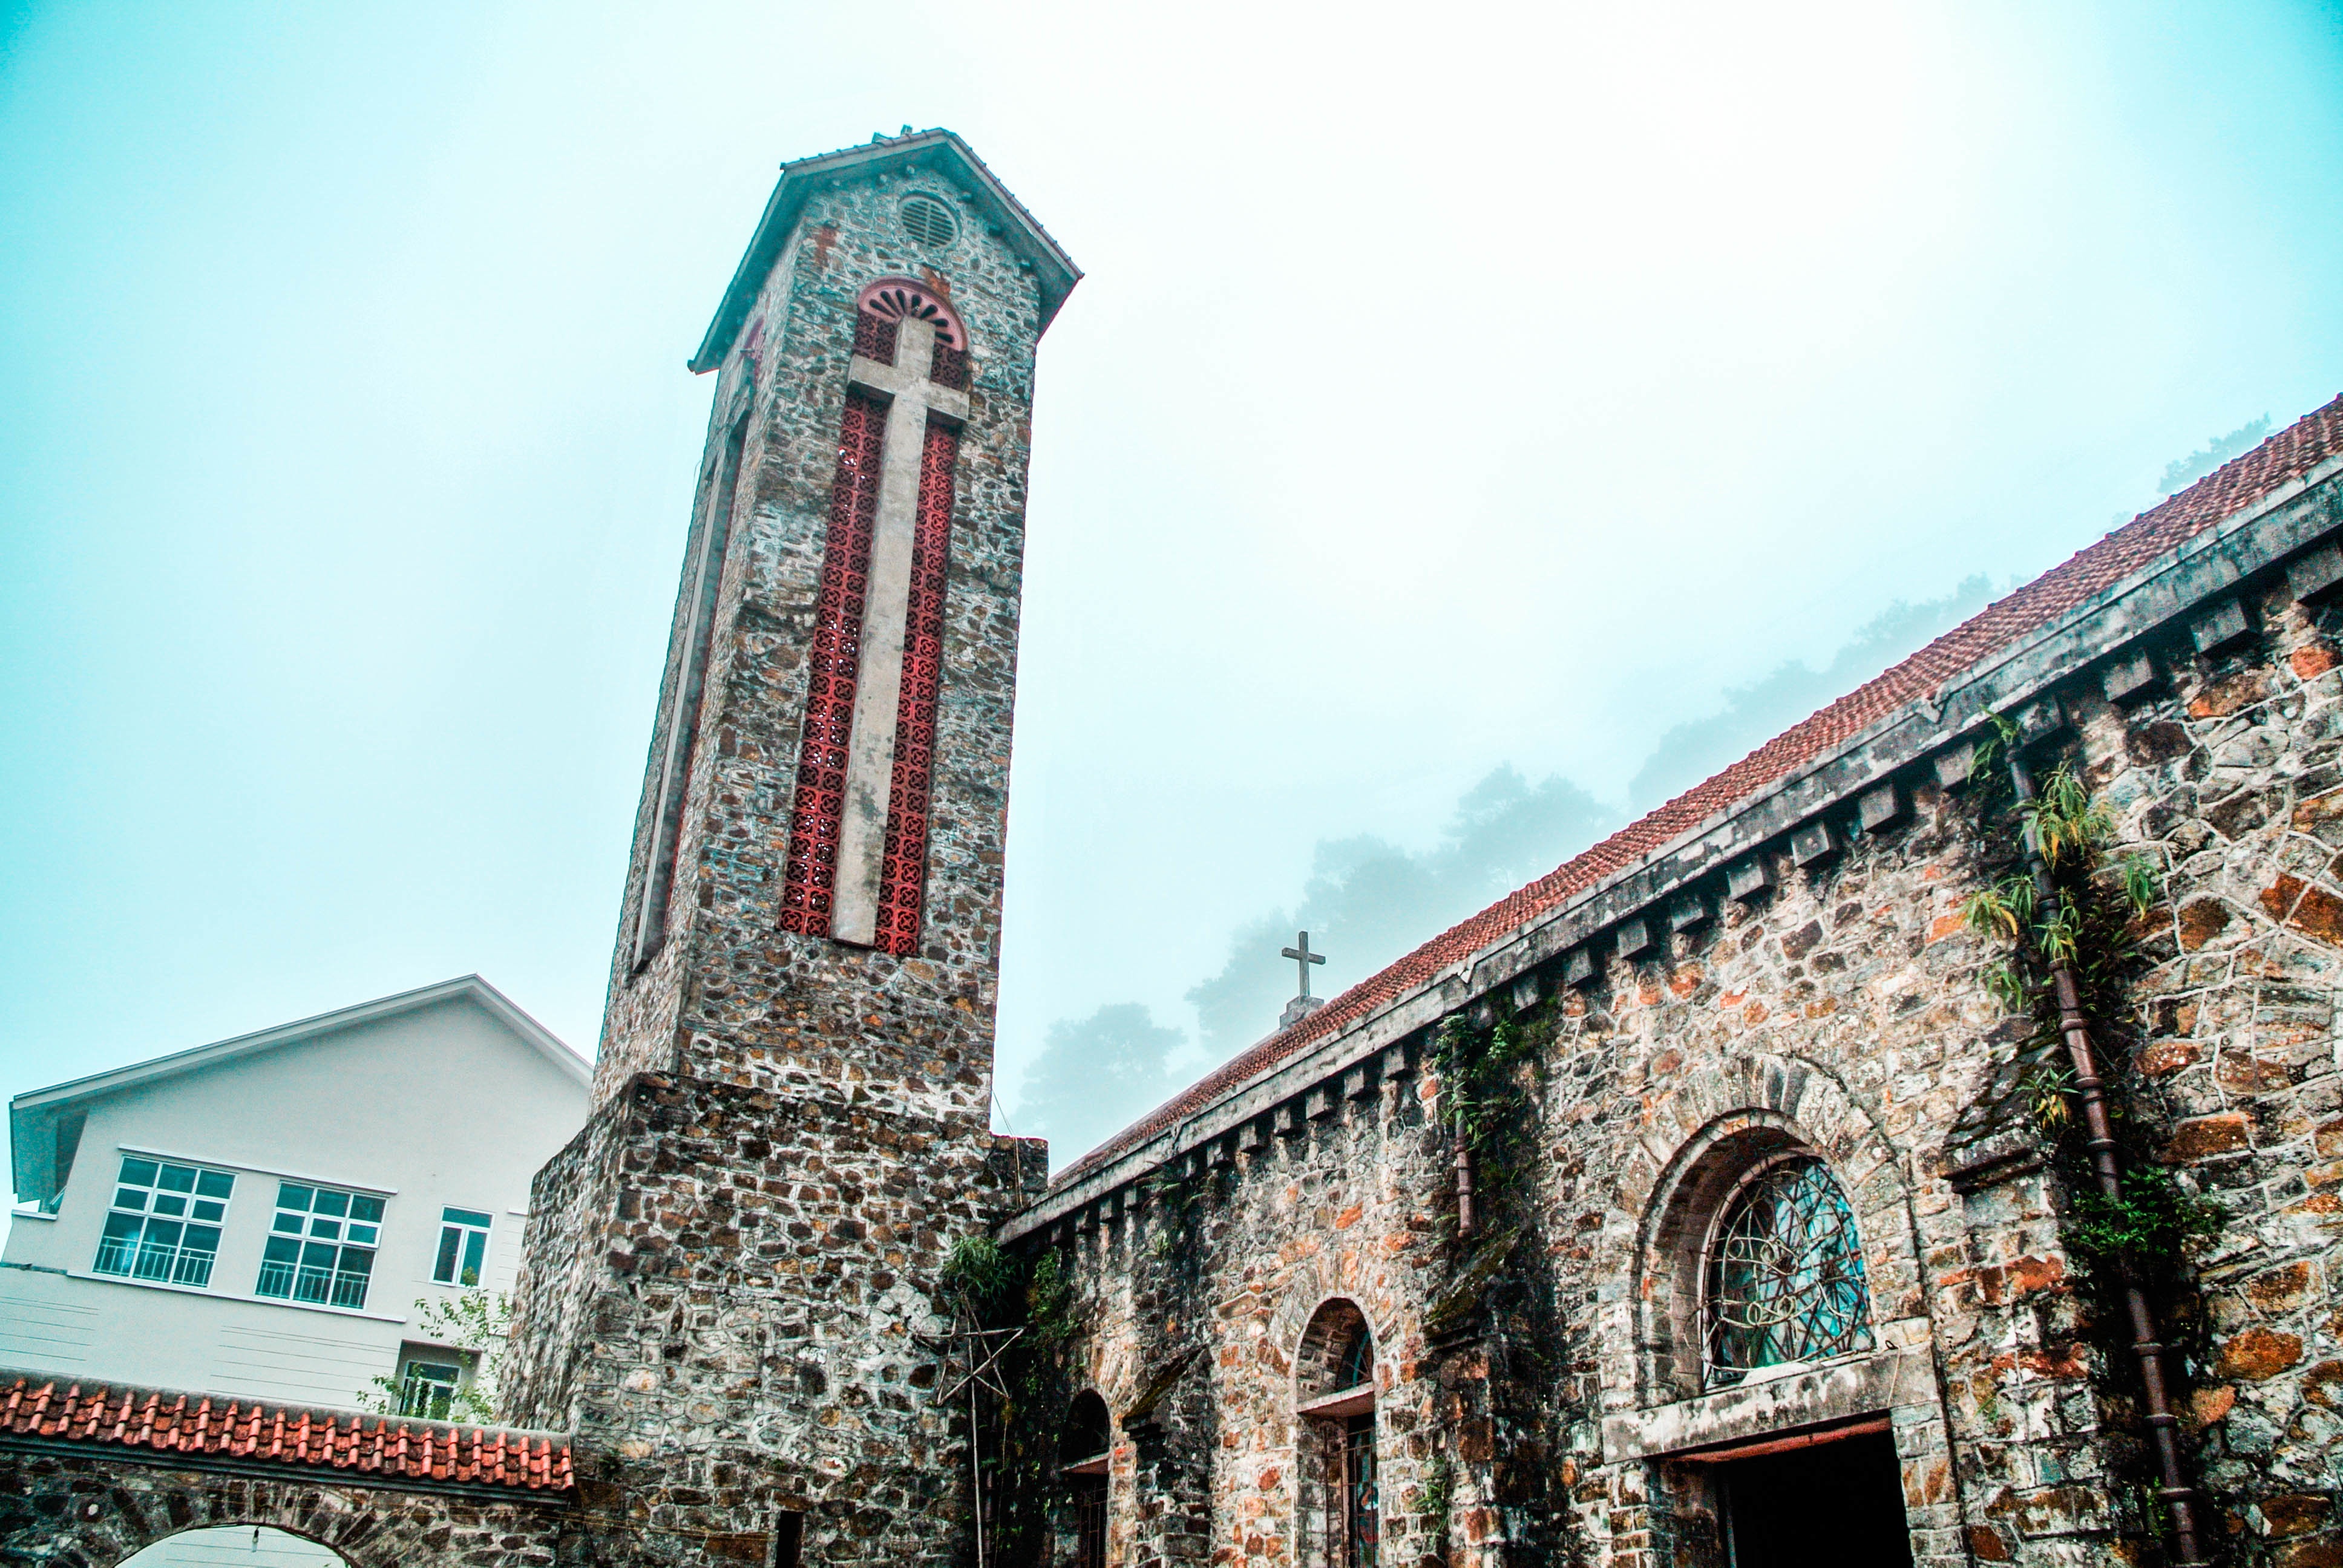
architecture, town, building, skyscraper, cityscape, downtown, tower, landmark, facade, church, cathedral, tourism, place of worship, urban area